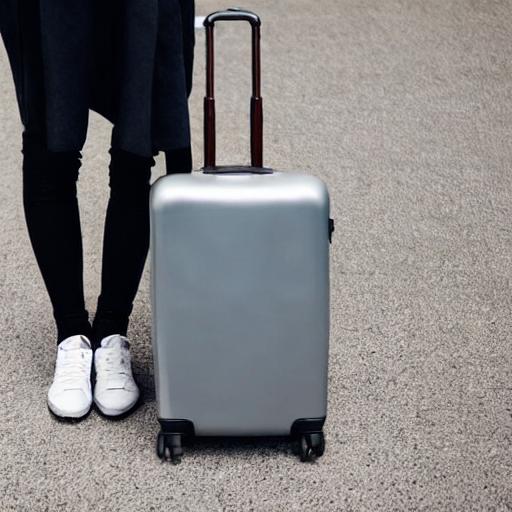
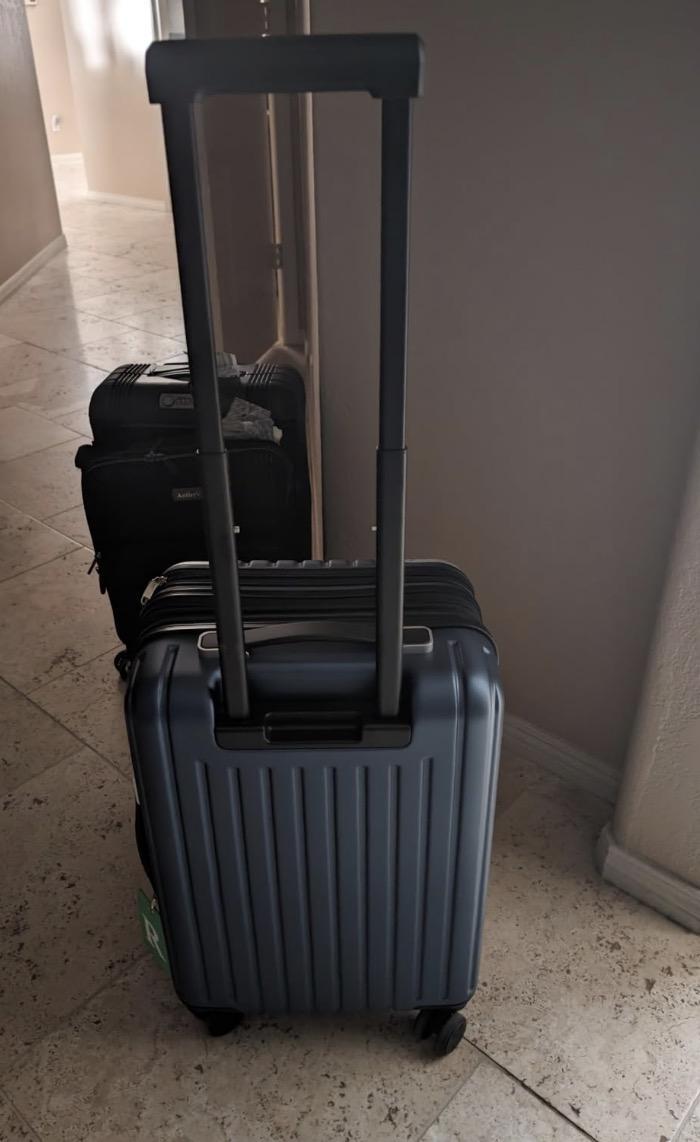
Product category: items_tea
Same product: no